Robert Grierson Combe

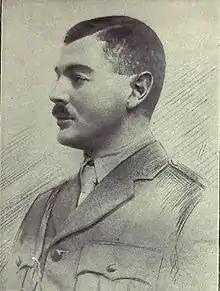

Robert Grierson Combe (5 August 1880 – 3 May 1917) was a Canadian recipient of the Victoria Cross, the highest and most prestigious award for gallantry in the face of the enemy that can be awarded to British and Commonwealth forces. Combe is also considered Scottish since he was born in Aberdeen, Scotland.